Julián Bourdeu

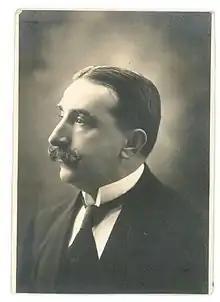
Julián Bourdeu around 1910

Julián Bourdeu (Bagnères-de-Bigorre, France, 1870 - Buenos Aires, Argentina, 1932) was an active neighbour of the city of Buenos Aires promoter of progress and culture, a pioneer of the Villa Crespo quarter where he was the founder of various institutions. He was also active in other quarters of the city (such as Villa Talar). Judge of the Peace, journalist and a Police Commissioner.